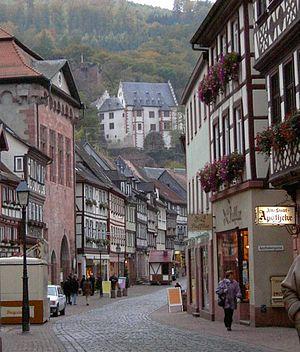
Miltenberg est une ville allemande, chef-lieu de l'arrondissement du même nom dans le Regierungsbezirk de Basse-Franconie en Bavière.